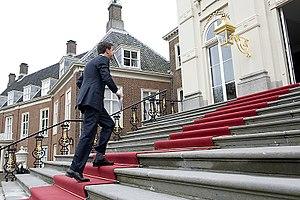
Les élections législatives néerlandaises de 2010 se tiennent le 9 juin 2010, à une date légèrement anticipée. Elles ont pour but d'élire les 150 représentants de la Seconde Chambre des États généraux.